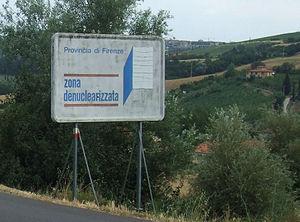
La province de Florence est une ancienne province italienne, dans la région de Toscane, dont le chef-lieu était la ville de Florence. Elle est remplacée par la ville métropolitaine de Florence le 1ᵉʳ janvier 2015.
La sortie du nucléaire civil est l'arrêt de l'utilisation de l'énergie nucléaire pour la production d'électricité. Elle comprend principalement l'arrêt des centrales nucléaires. À la sortie du nucléaire est souvent associée l'idée d'une transition énergétique basée sur les économies d'énergie, l'efficacité énergétique des appareils de consommation et les systèmes de production d'énergies renouvelables.